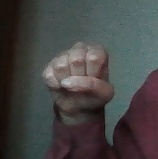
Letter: saad